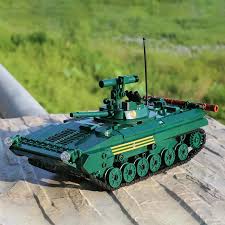
Label: BMP-2